David Villa

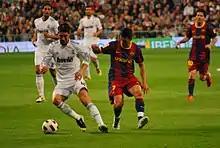
Villa challenging Sergio Ramos for the ball after scoring two goals in Barcelona's 5–0 victory over Real Madrid

On 29 August 2010, Villa made his La Liga debut with Barcelona against Racing de Santander, where he scored the third goal of the match to help seal a 3–0 victory. On 14 September 2010, he scored on his Champions League debut with Barcelona in a 5–1 victory over Panathinaikos.